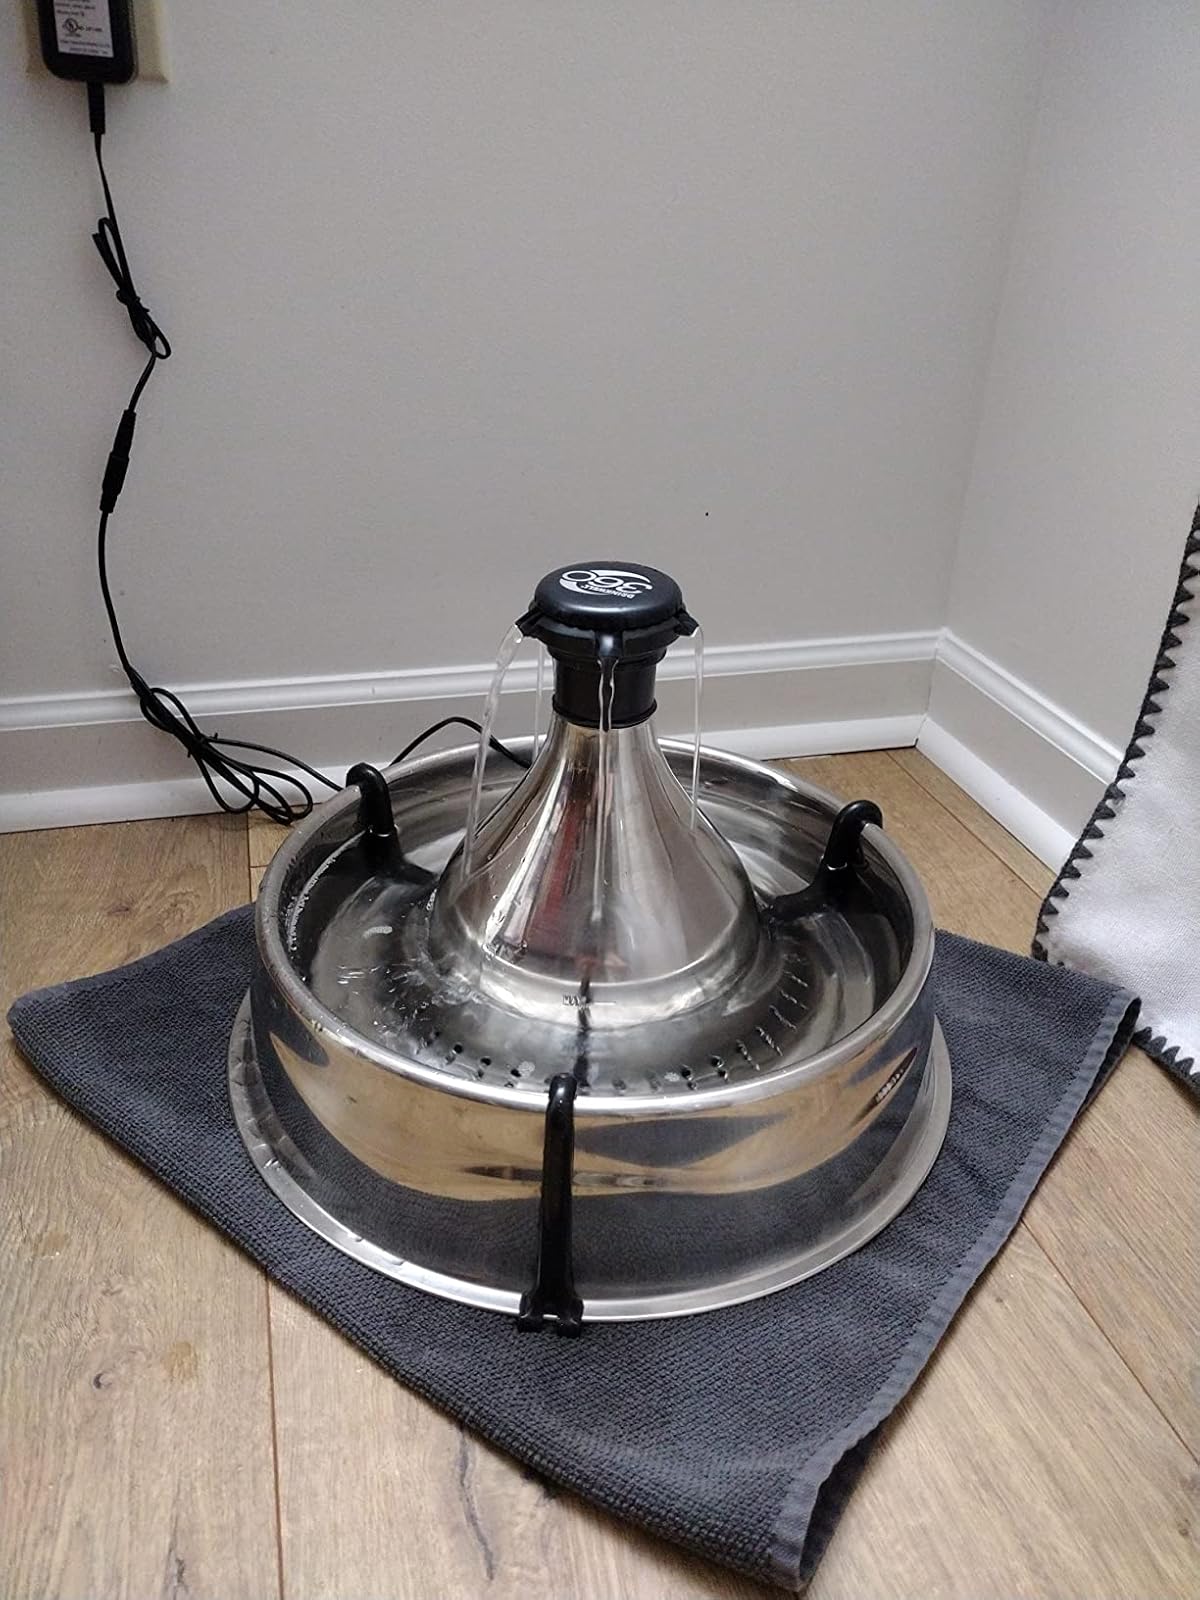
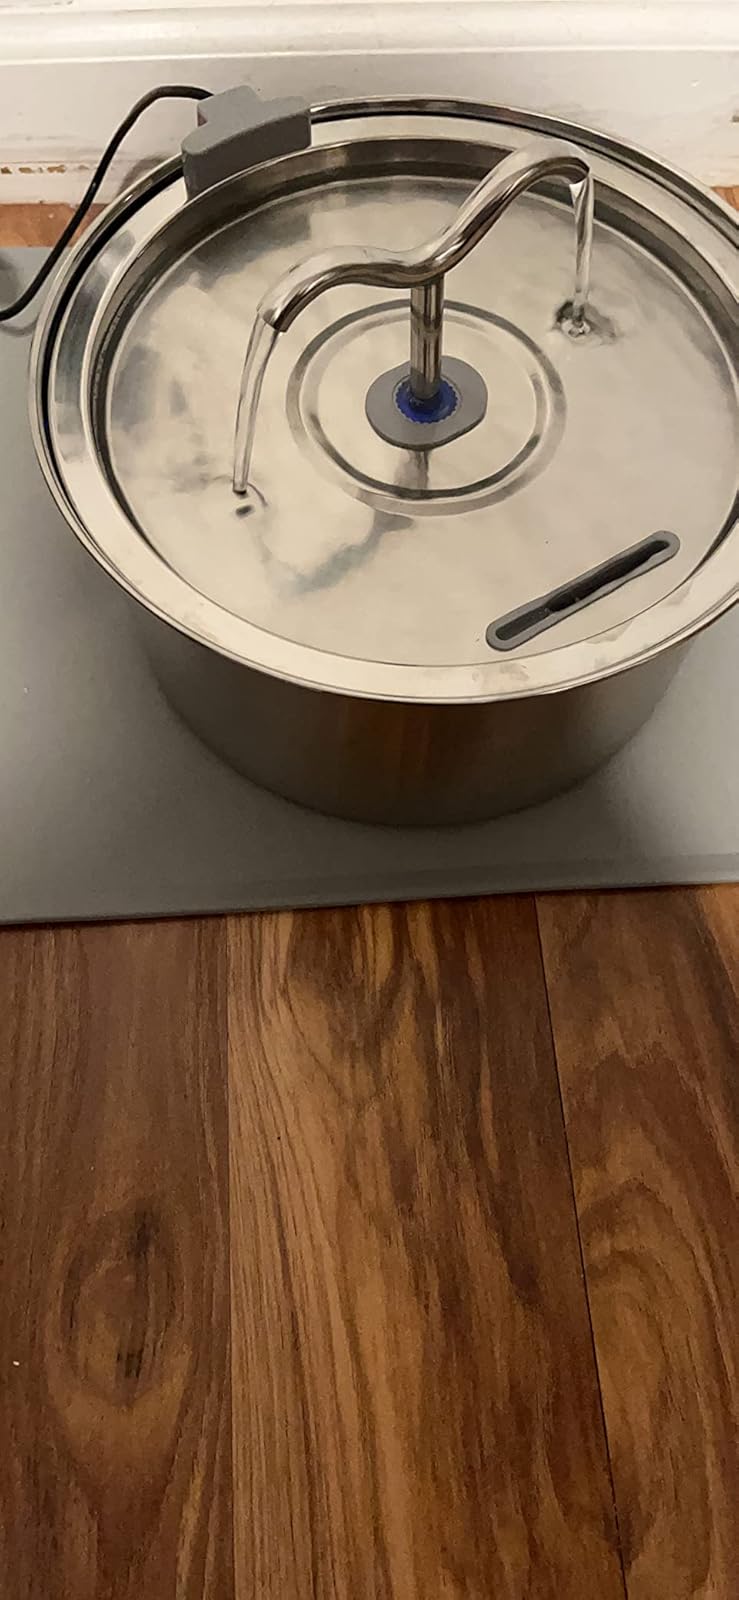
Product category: items_bowl
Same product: no